Renato Gaúcho

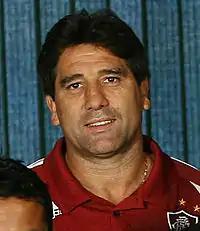
Renato as head coach of Fluminense in 2007

In April 2007, he returned to Fluminense as a manager. On 6 June 2007, he won the Brazilian Cup with Fluminense, his first trophy as a manager. However, he failed to win the Copa Libertadores as Fluminense was defeated in a penalty shootout to underdogs LDU from Ecuador in the final.